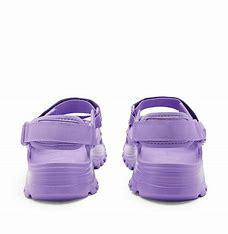
Brand: Suicoke
Model: 100